Paula Penacca

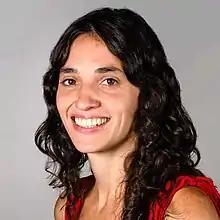

Paula Andrea Penacca (born 27 April 1981) is an Argentine politician and social activist, who is currently a member of the Argentine Chamber of Deputies. She was elected in the Autonomous City of Buenos Aires since 2019, for the Frente de Todos coalition. A member of the Justicialist Party and La Cámpora, Penacca previously served as a member of the Buenos Aires City Legislature from 2013 to 2019.